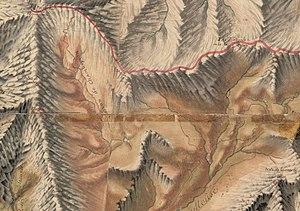
carte de Bourcet numérisé Paris, Nicolas-Alexandre et Olivier-Joseph, Extrait réduc JPG 30% Antoine-H
Le massif de Chambeyron est un massif des Alpes, à cheval entre la France et l'Italie, entre le massif d'Escreins, les Alpes cottiennes et le massif du Mercantour-Argentera. Il occupe les hautes vallées de l'Ubaye, de la Maira, de la Varaita et de la Stura di Demonte.